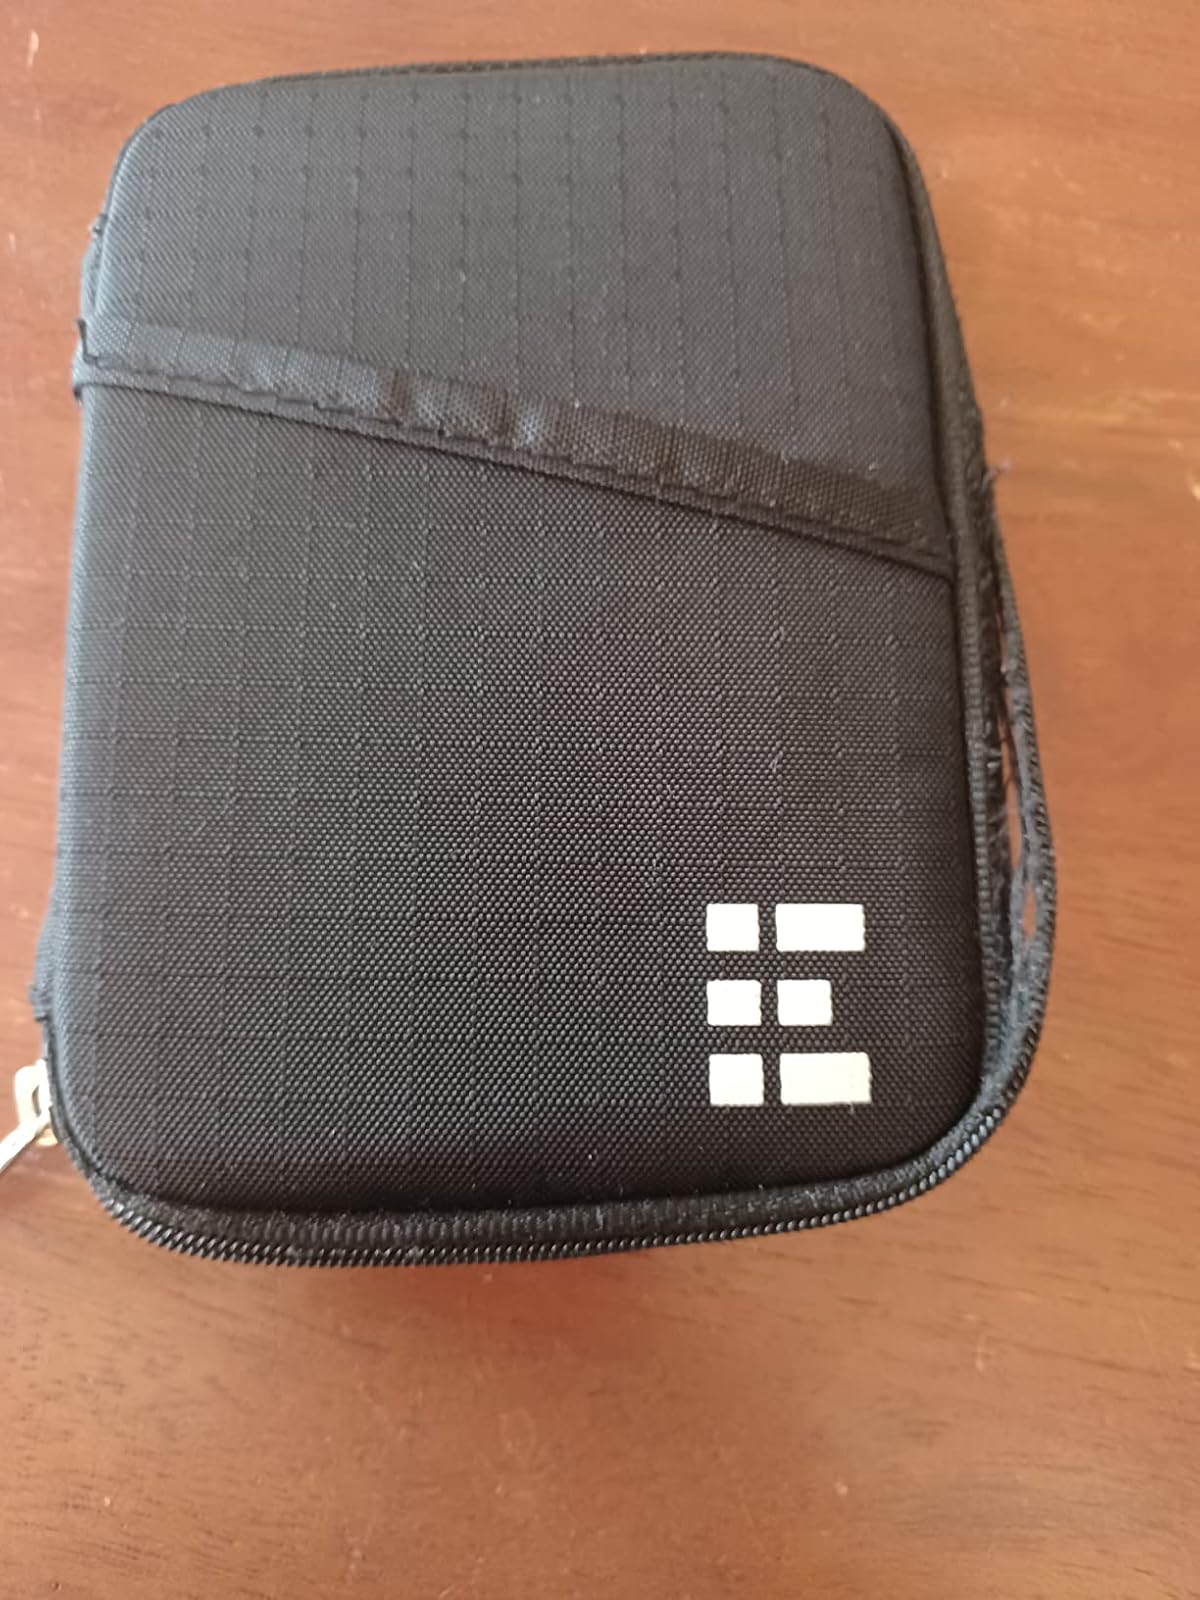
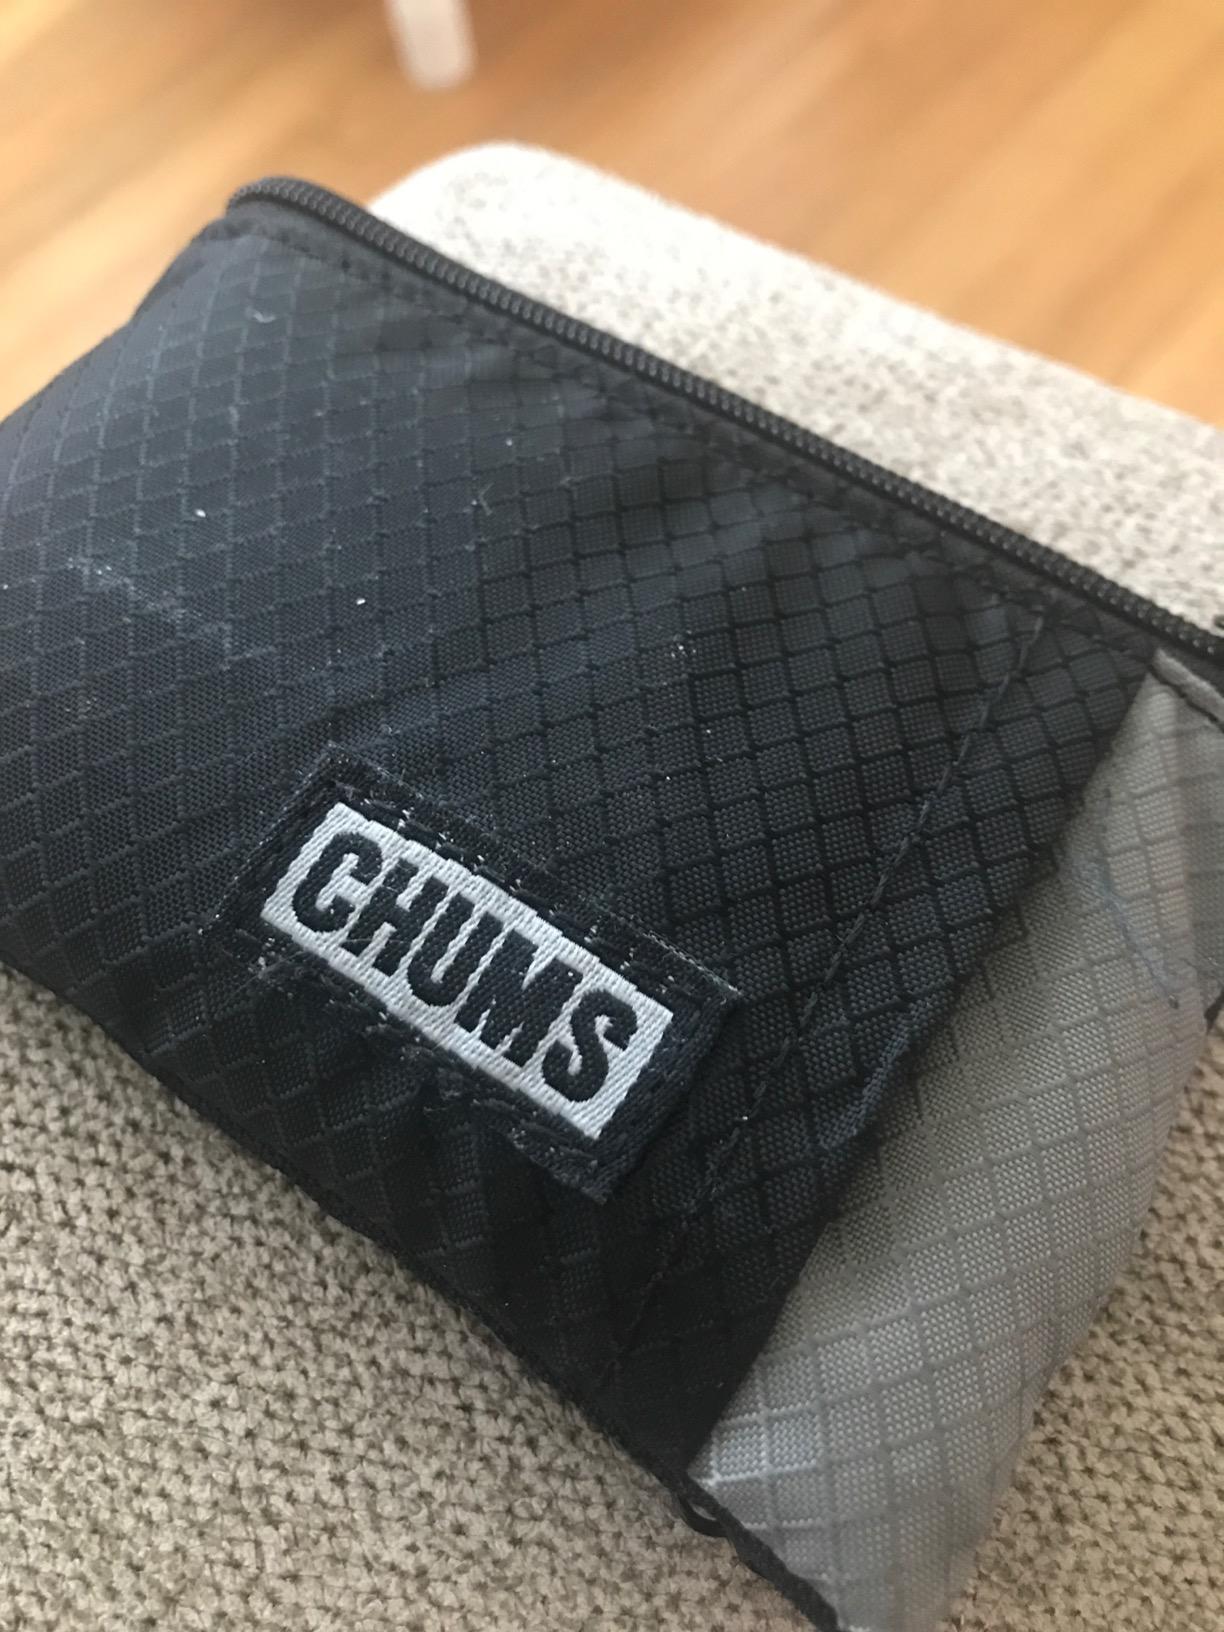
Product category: accessories_wallet
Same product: no